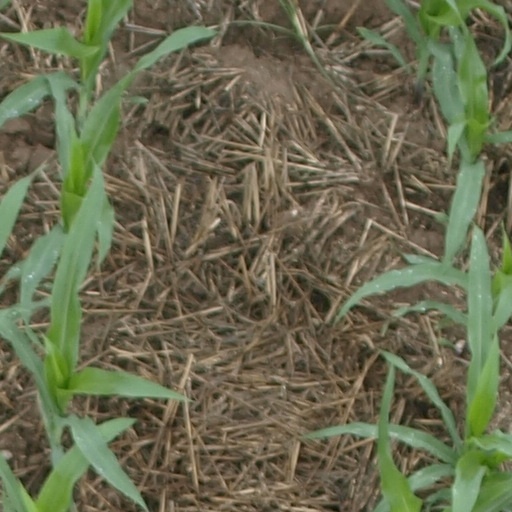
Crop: maize; corn